University of Birmingham Financial Forum

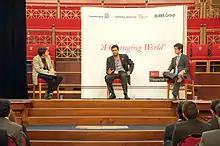
"The Global Implications of the Eurocrisis" Panel Discussion

Held on 2 November, the second University of Birmingham Financial Forum was opened with an address from David Eastwood, Vice Chancellor of the University of Birmingham. Over 270 students were attracted to the conference to listen to a range of speakers discuss topics surrounding the central theme of "A Changing World". The theme looked at how the financial world was changing in all regions of the globe, from the restraint of financial institutions in the west, to the growing dominance of China and East Asian countries as a hub for finance, and the continuous turmoil in Europe.